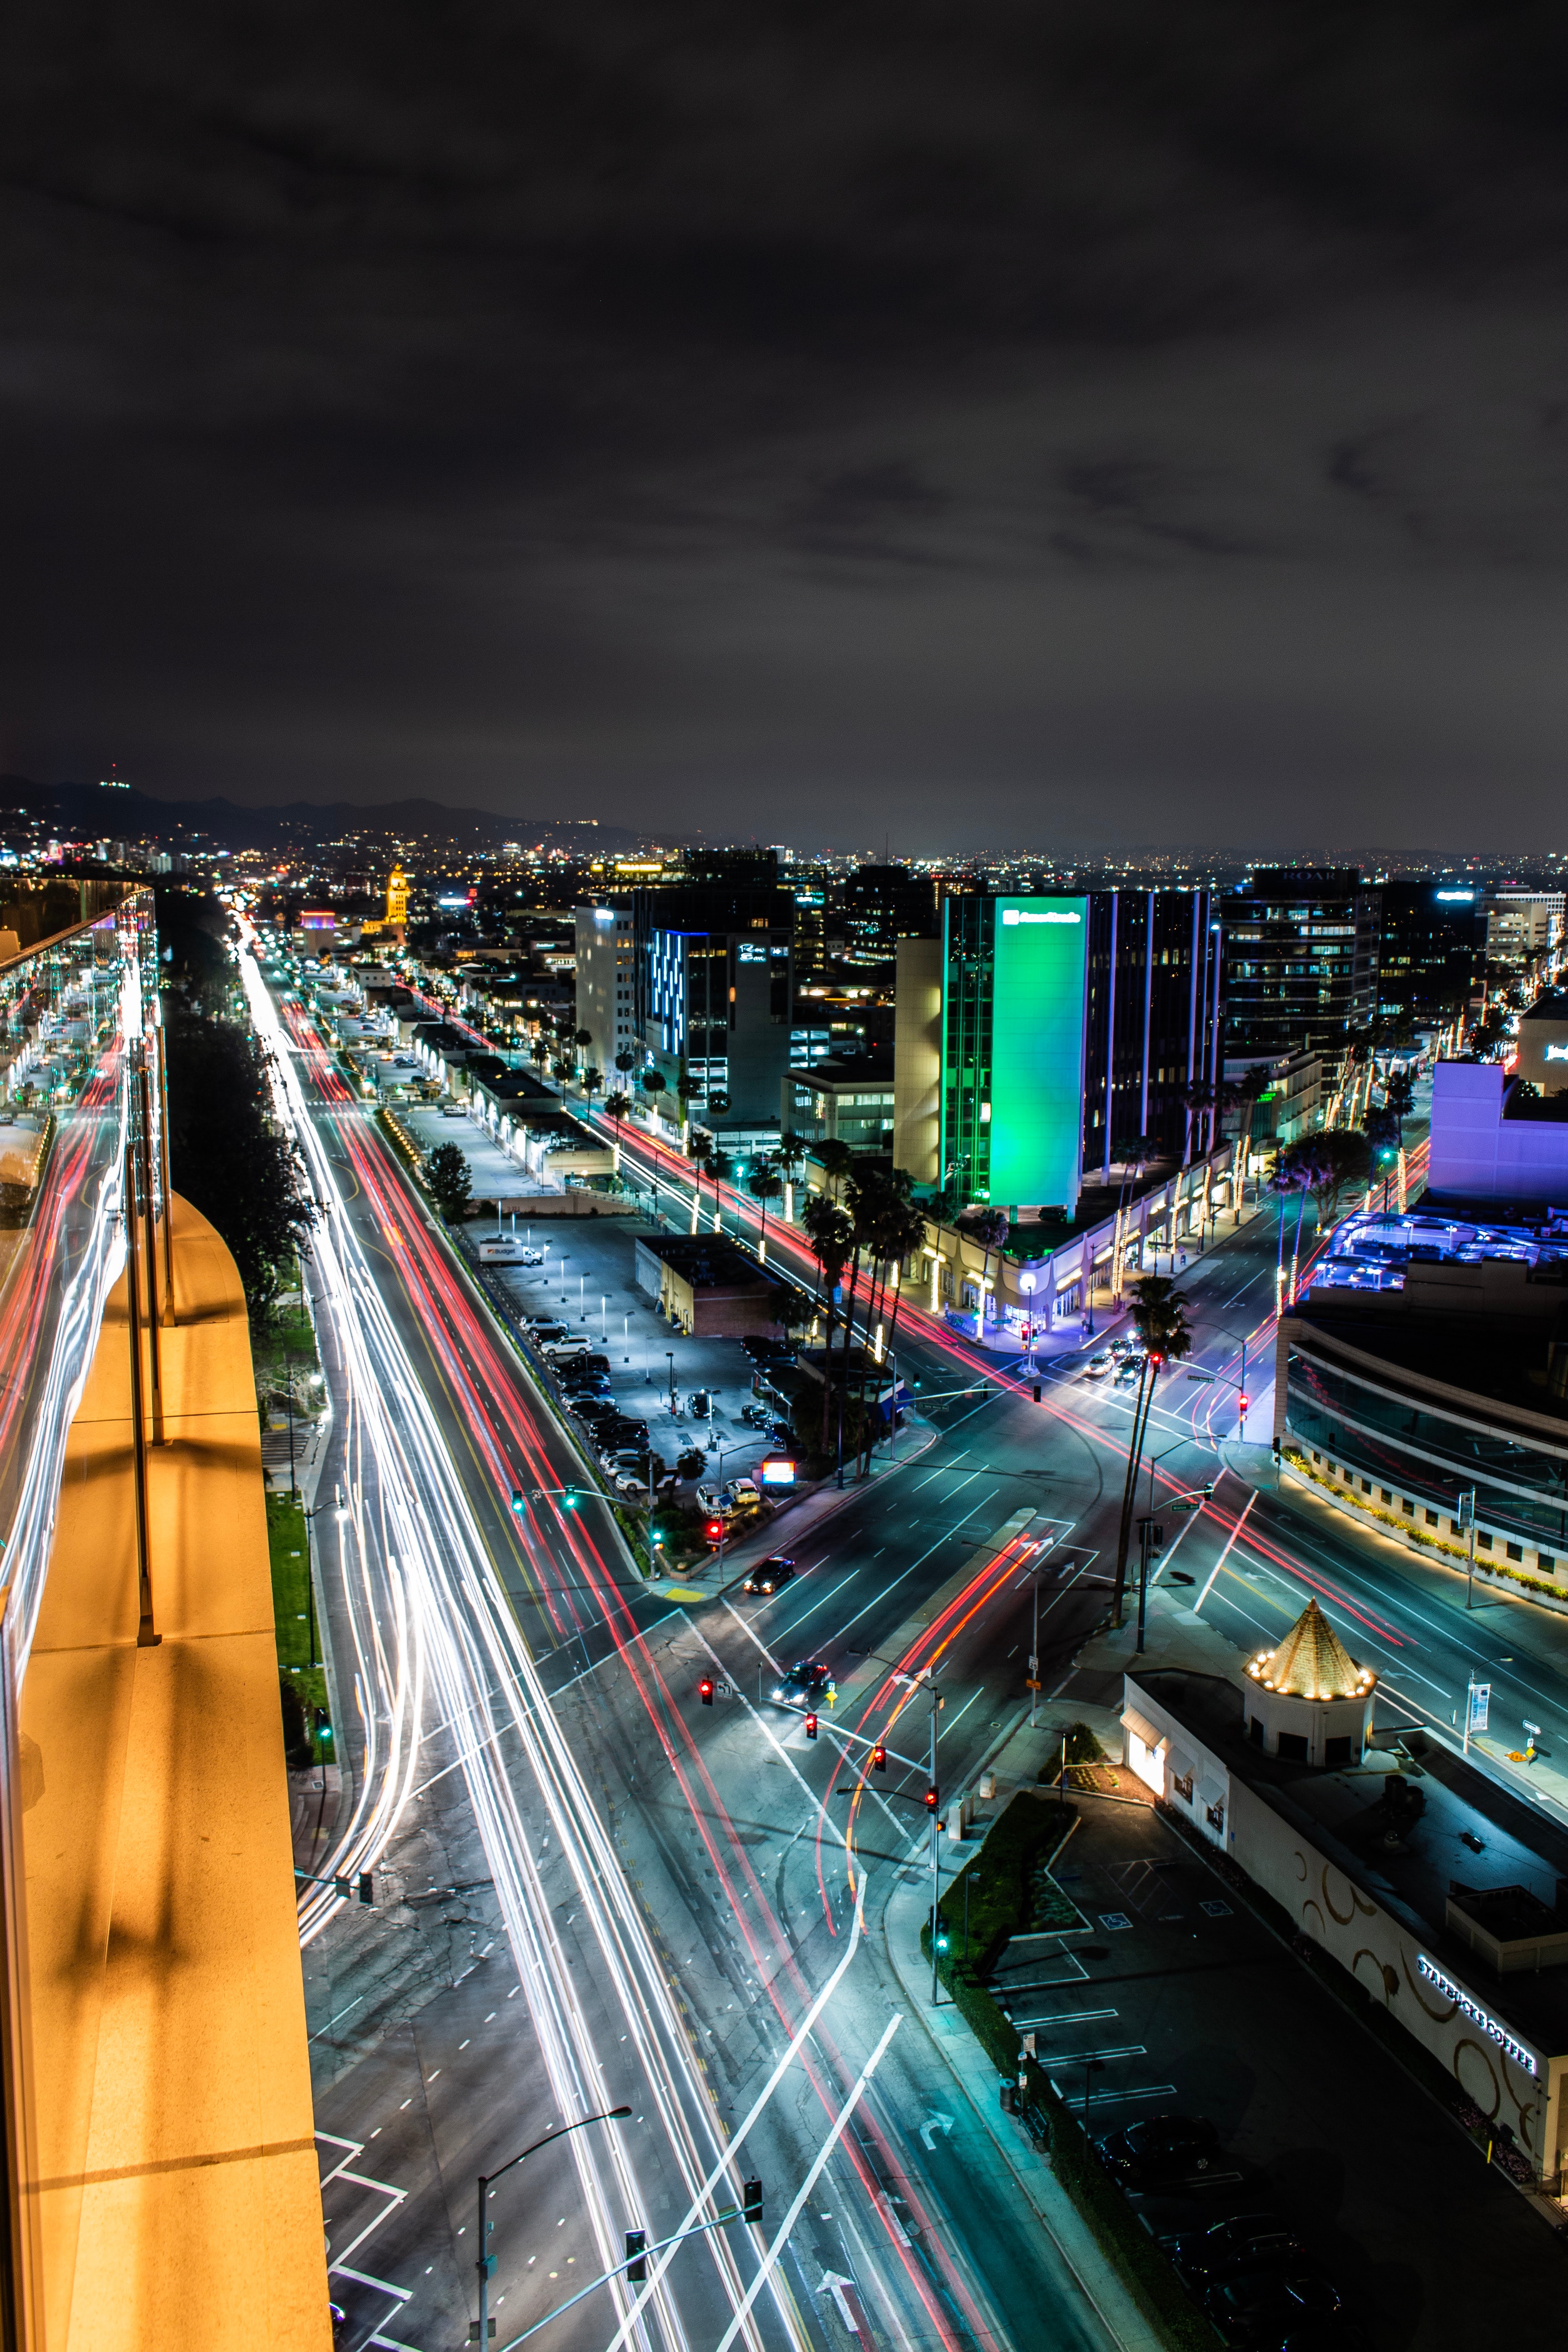
metropolitan area, night, urban area, cityscape, metropolis, light, architecture, landmark, city, lighting, human settlement, sky, traffic, line, infrastructure, neon, building, downtown, skyscraper, street, reflection, road, tourist attraction, tower block, highway, street light, skyline, electricity, tower, midnight, mixed use, darkness